Iryna Farion

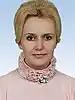
Official parliamentary photograph of Farion in 2012

In the 2012 parliamentary election, Farion was elected into parliament after winning a constituency in Lviv Oblast. From 2013, she served as the head of the parliamentary subcommittee on higher education in science and education. In 2014, Farion became the first deputy chairperson of the committee on science and education.